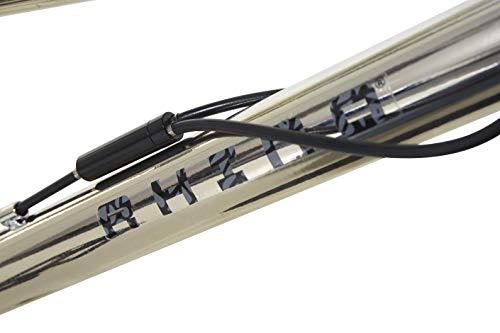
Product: Air Zone 20" Rhino BMX Freestyle Bike
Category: Sports & Outdoors | Outdoor Recreation | Cycling | Kids' Bikes & Accessories | Kids' Bikes
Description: Freestyle rotor.
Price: $149.99
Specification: Product Dimensions:         58.3 x 27.2 x 38.6 inches    |Shipping Weight: 41.7 pounds (View shipping rates and policies)|ASIN: B07WVM7RM8|    #129    in Kids' Bicycles